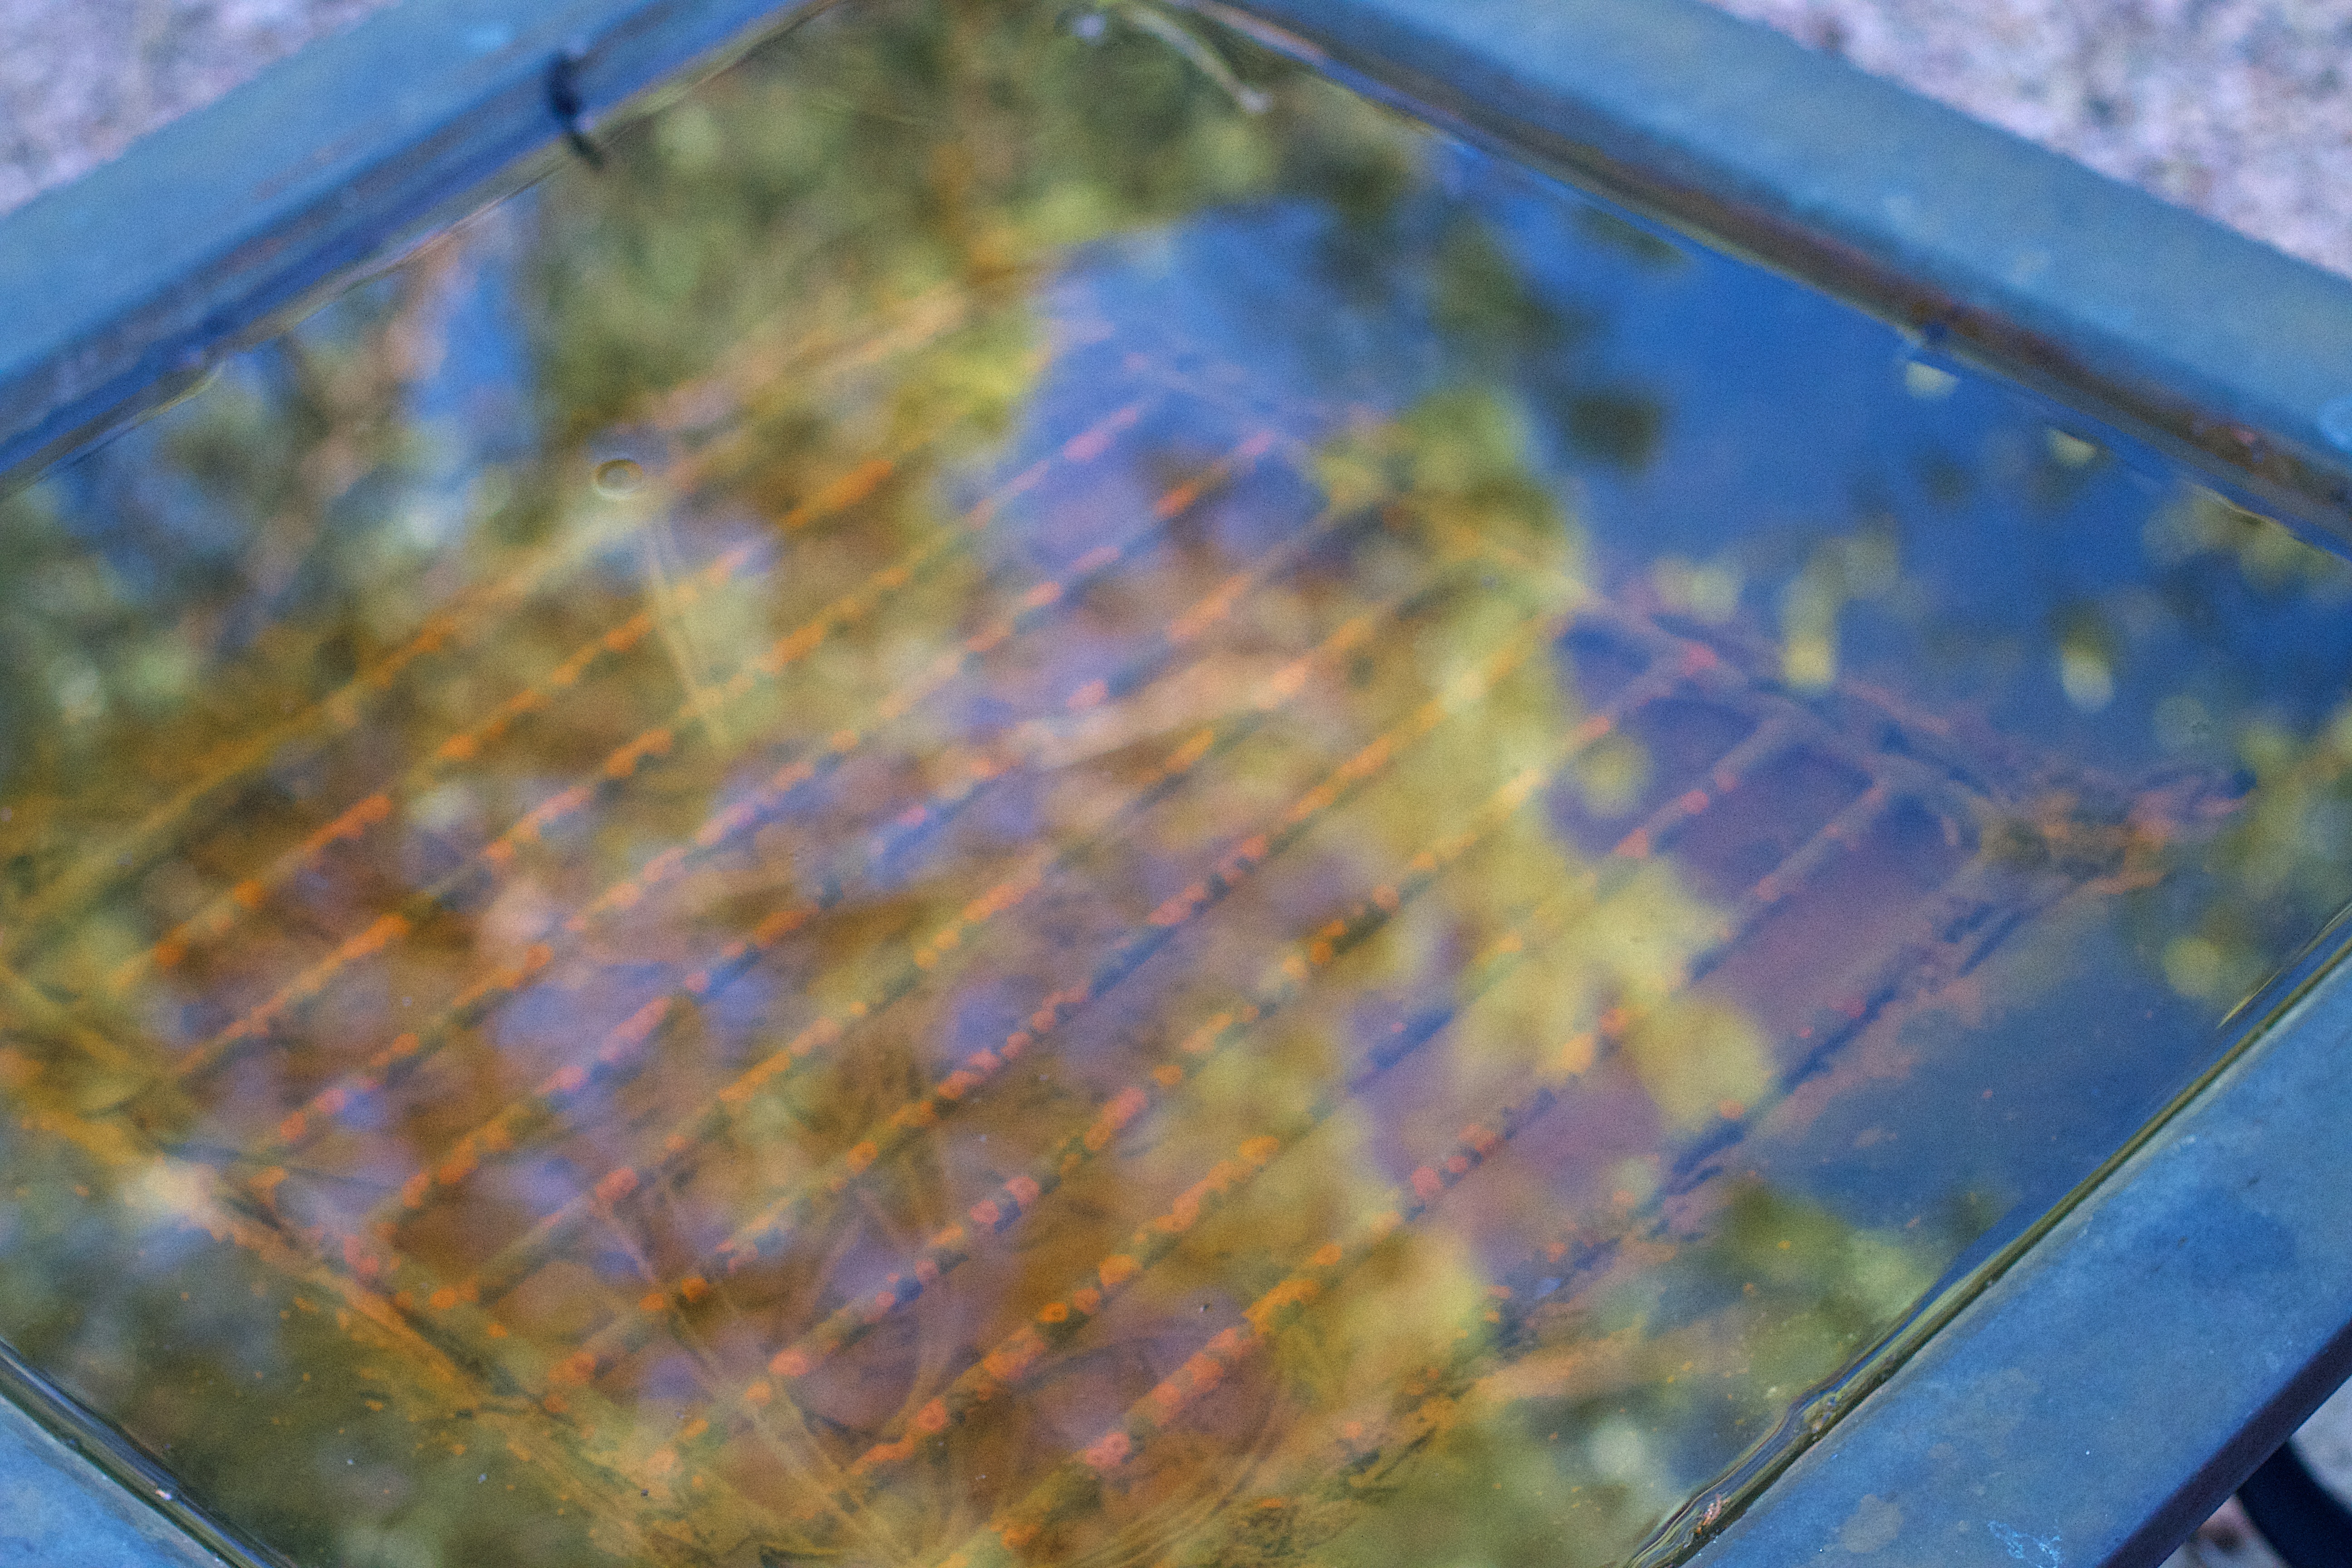
water, sunlight, leaf, window, glass, green, reflection, color, windshield, blue, shape